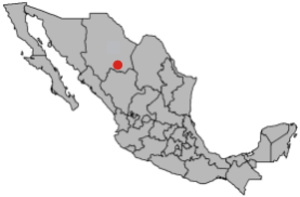
Hidalgo del Parral
Hidalgo del Parrals pladsering i Mexico
Hidalgo del Parral er en by i den sydlige del af den mexikanske delstat Chihuahua. Byen er administrativt center for Hidalgo del Parral kommune, kommunen med samme navn. Folketællinger fra 2005 viser at der er 101.147 indbyggere bosat i byen.